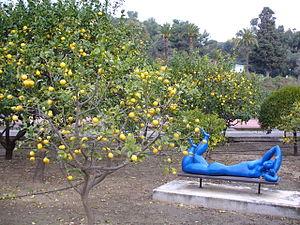
Le palais Carnolès est situé avenue de la Madone à Menton. Ancienne résidence d'été des princes Grimaldi de Monaco, où est installé le musée des beaux-arts de la ville, son parc botanique abrite la plus importante collection d’agrumes d’Europe.
Cette liste de parcs et jardins publics de France recense l'ensemble des jardins publics, parcs publics et espaces verts appartenant aux collectivités territoriales de France. Les parcs et jardins appartenant à des institutions ou des établissements publics français figurant dans cette liste sont des propriétés privées.
La commune de Menton, comprend de nombreux parcs et jardins. La plupart se trouvent à l’est de la ville protégée par les falaises dites des Balzi Rossi. Les visites guidées de ses jardins se réservent au Service du Patrimoine.